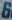
Number: 6